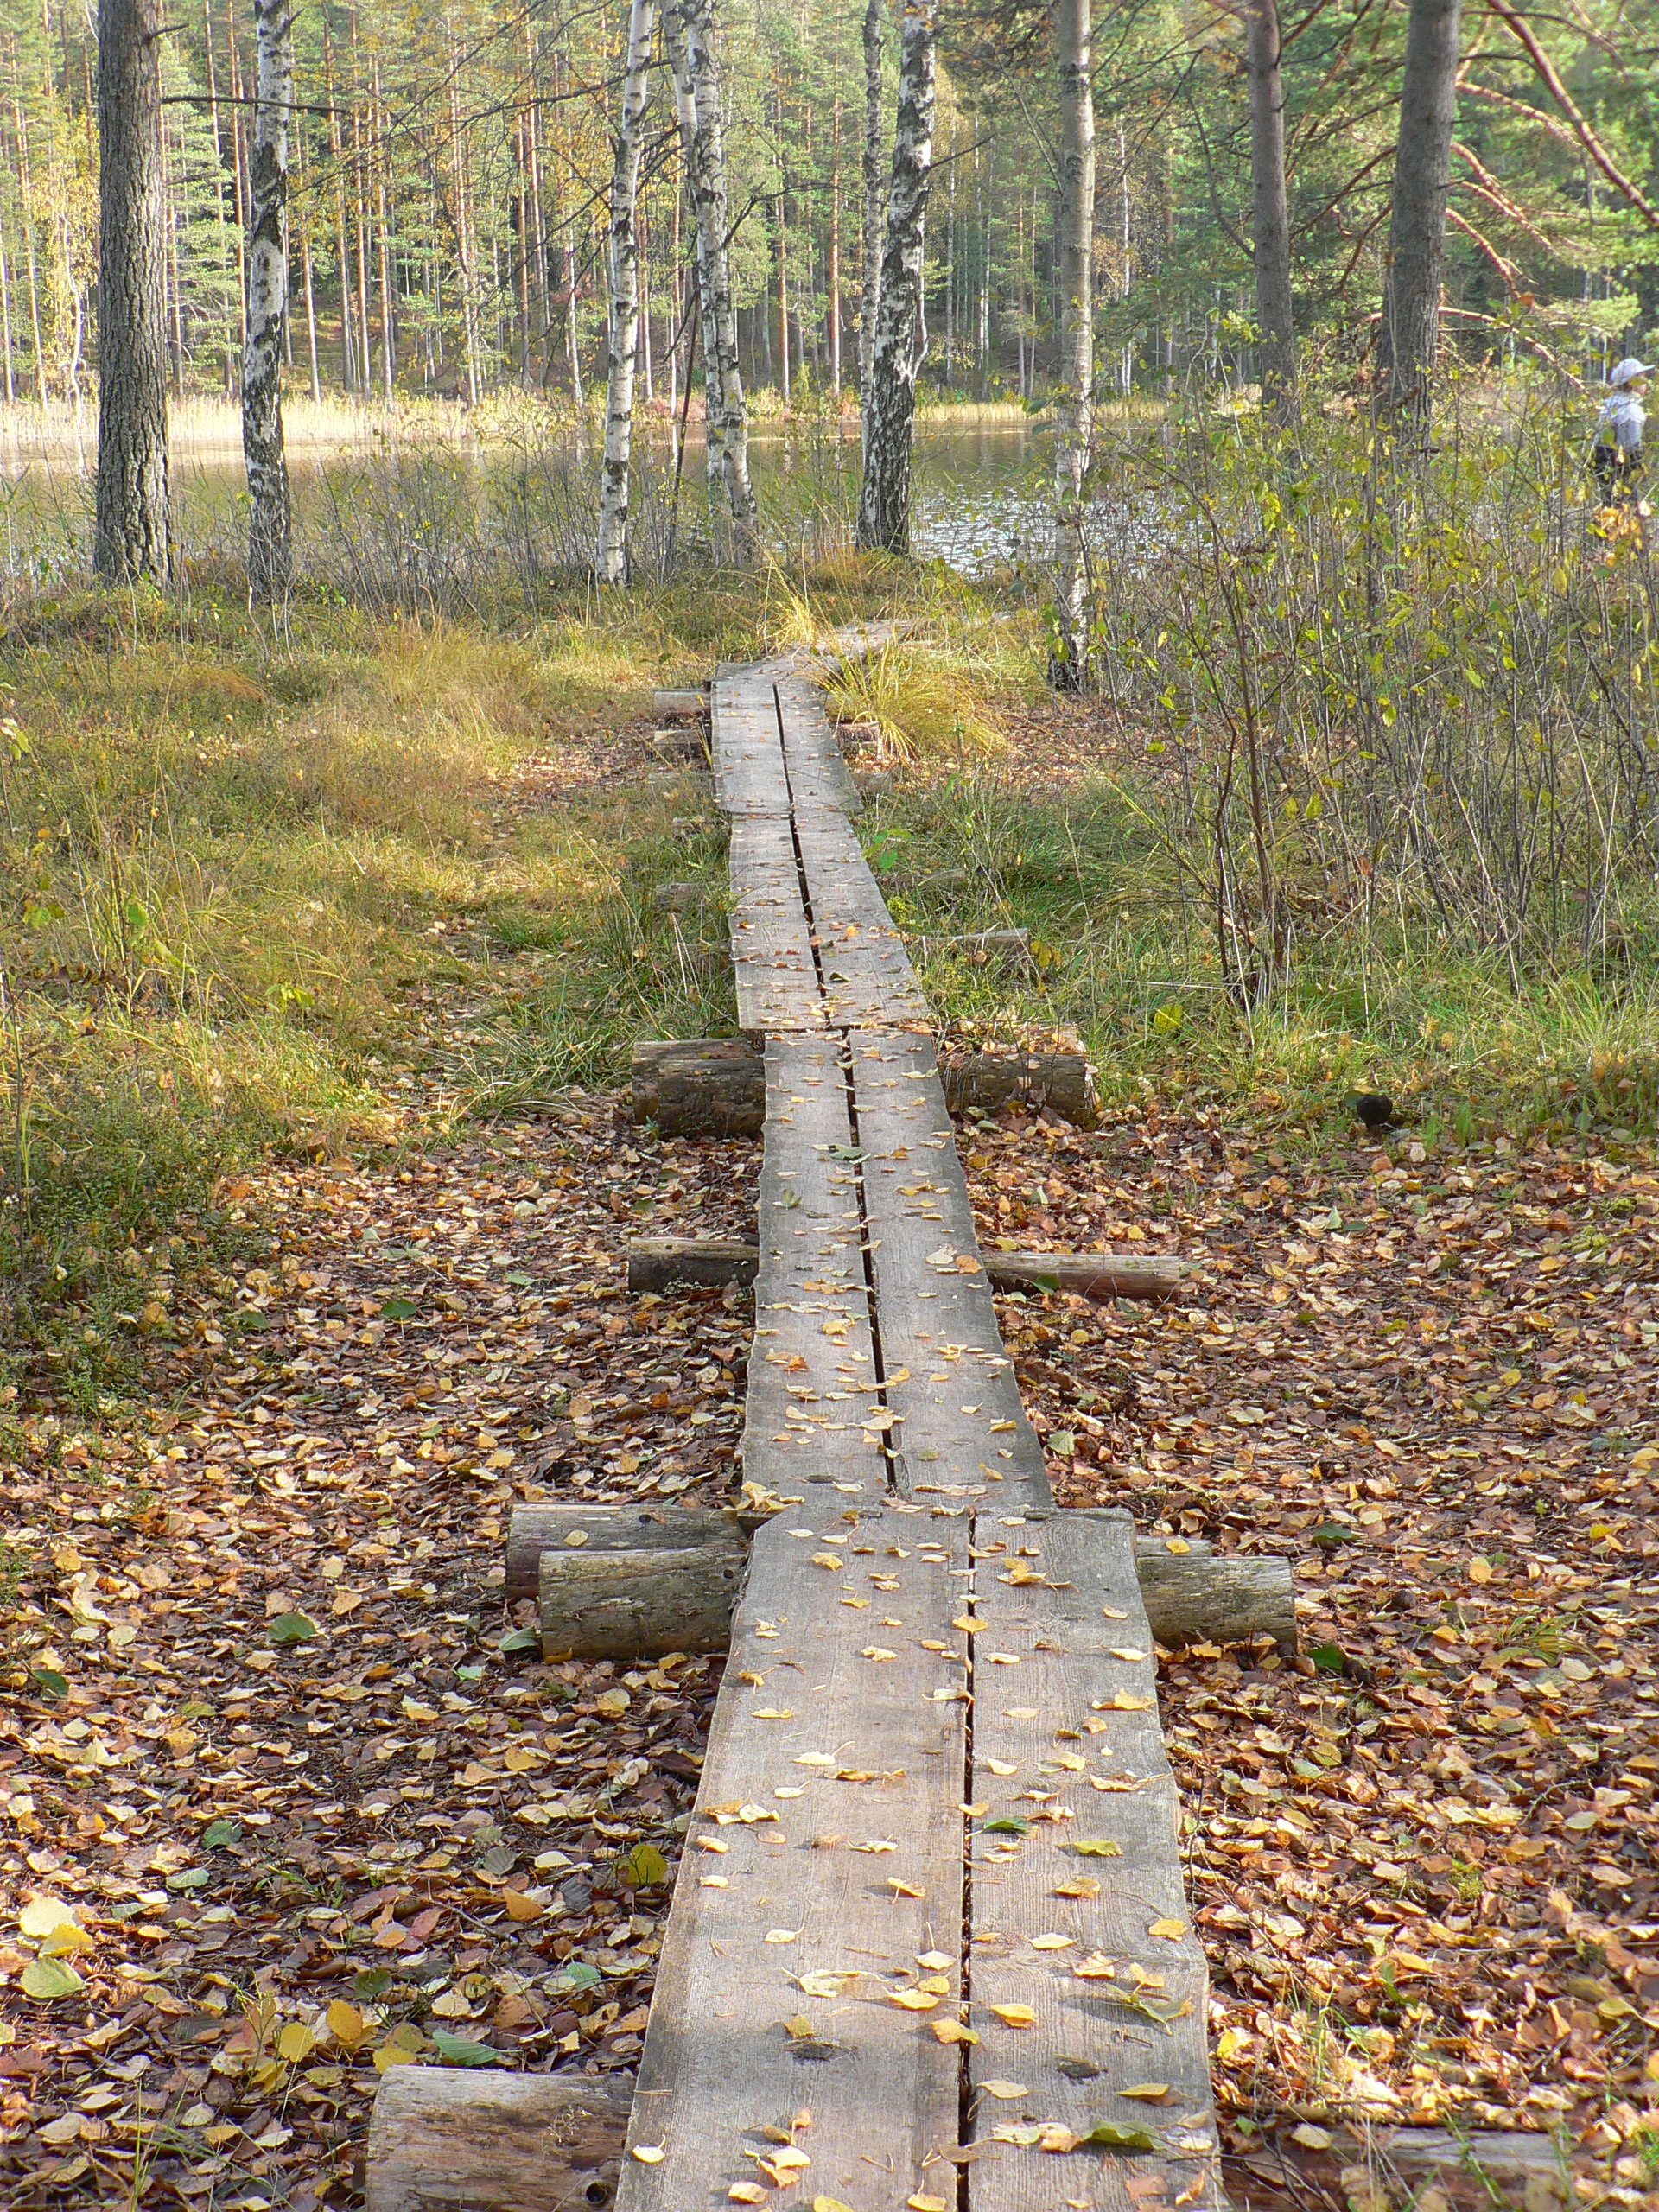
beach, tree, nature, forest, swamp, track, trail, step, walkway, pond, autumn, terrain, twig, woodland, habitat, support, finnish, the path, duckboards, natural environment, nonbuilding structure